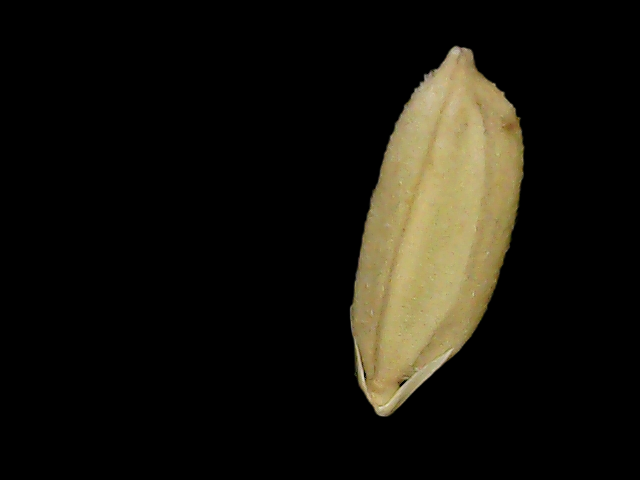
Rice variety: Bd52